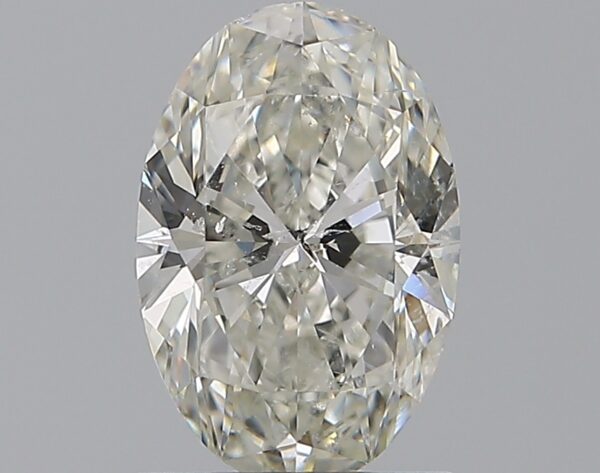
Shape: oval
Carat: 1.2
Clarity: SI2
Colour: I
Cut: EX
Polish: EX
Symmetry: EX
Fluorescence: N
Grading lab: GIA
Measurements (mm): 8.69 x 5.77 x 3.6